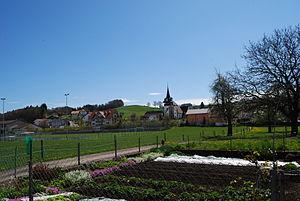
Ueberstorf est une localité et une commune suisse du canton de Fribourg, située dans le district de la Singine.